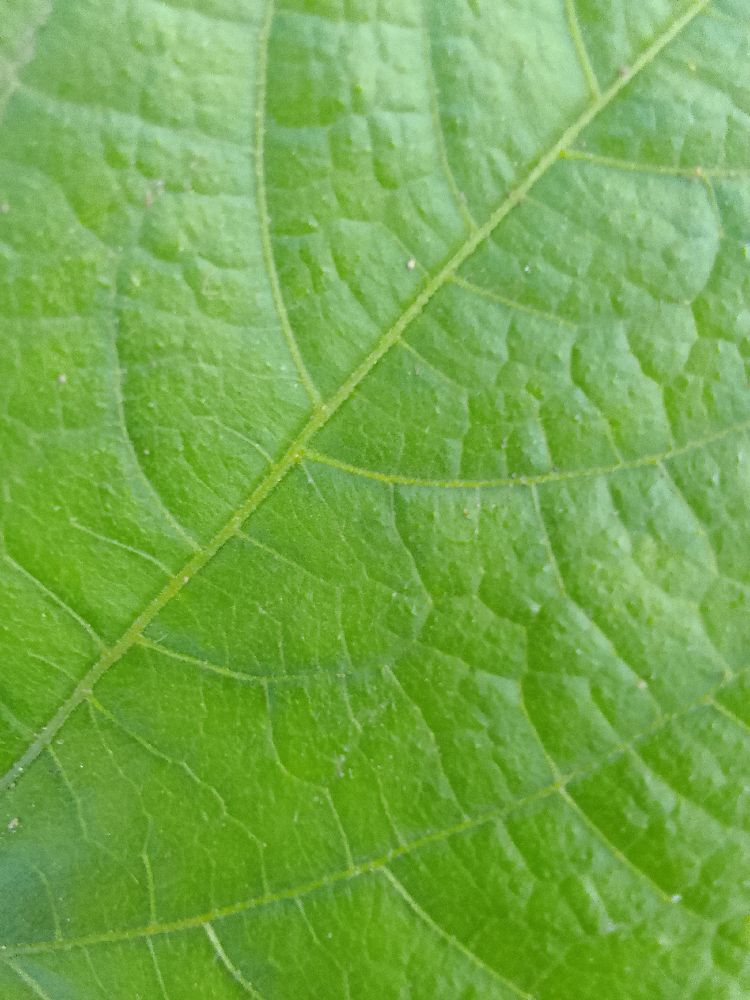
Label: healthy